List of rail accidents (1950–1959)

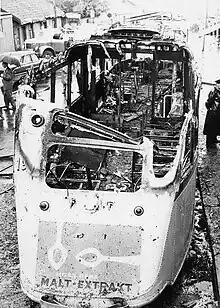
Strømsveien tram fire

July 10 - "Netherlands" - A passenger train is derailed near Haarlem, North Holland.